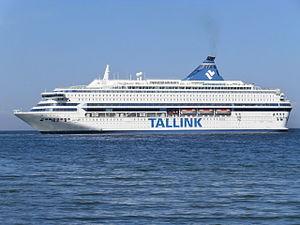
Le Silja Europa est un cruise-ferry de la compagnie estonienne Tallink mis en service 1993. Initialement destiné à naviguer sous les couleurs de Viking Line, cette dernière abandonnera finalement le contrat de construction qui sera repris par Silja Line. Il fut le plus gros ferry du monde de 1993 à 2001.
Tallink, ou AS Tallink Grupp, est une compagnie maritime estonienne créée en 1989, spécialisée dans le transport de passagers et de véhicules entre l'Estonie, la Finlande, la Suède et la Lettonie. Silja Line fait depuis 2007 partie du Tallink Grupp. L'entreprise est l'une des principales compagnies maritimes en mer Baltique.